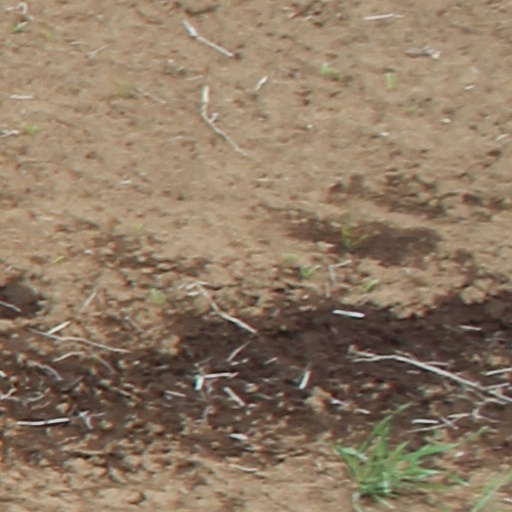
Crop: wheat